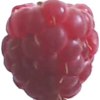
Label: raspberry